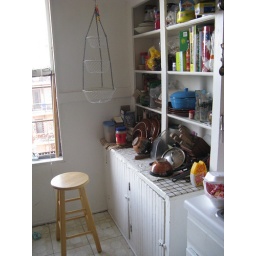
The built-in wall cabinet in the kitchen.